Clarkson Sherman Fisher

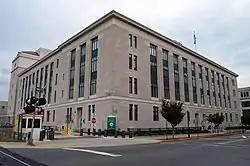
The courthouse-federal building in Trenton was designated in 1993.

The Clarkson S. Fisher Federal Building and United States Courthouse in Trenton, New Jersey is named in his honor.